Cheyenne Parker-Tyus

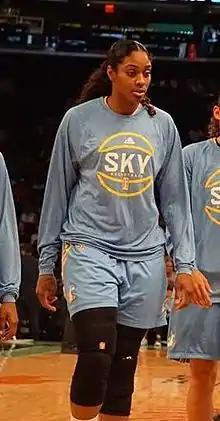
Parker-Tyus with the Sky in 2015

Parker-Tyus was drafted 5th overall in the 2015 WNBA draft by the Chicago Sky. In her rookie season, Parker-Tyus played 30 games off the bench, averaging 2.2 points per game during the regular season. The Sky had finished second in the eastern conference with a 21–13 record, but were eliminated 2–1 by the Indiana Fever in the first round.